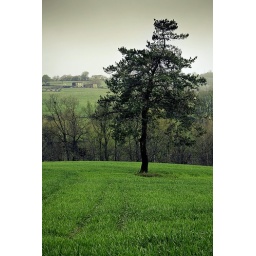
Lonely tree shot in a field in South West of France (Lot)EOS 450D EFS 18-55mm IS